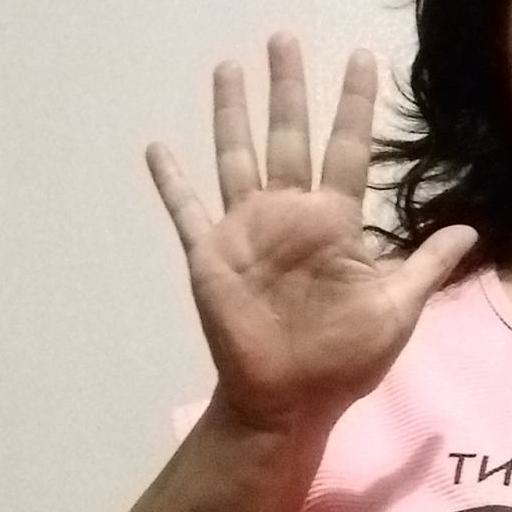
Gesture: palm